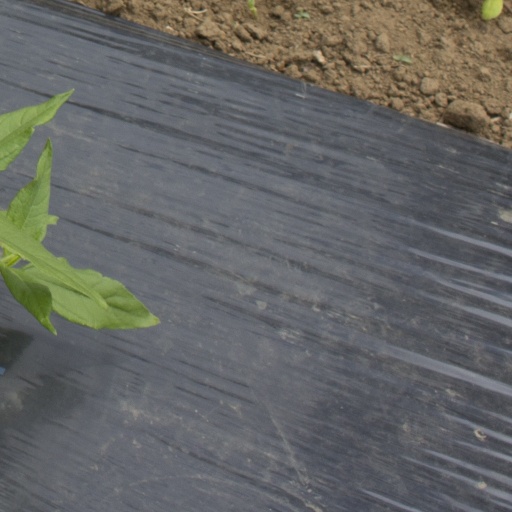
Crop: Jerusalem artichoke